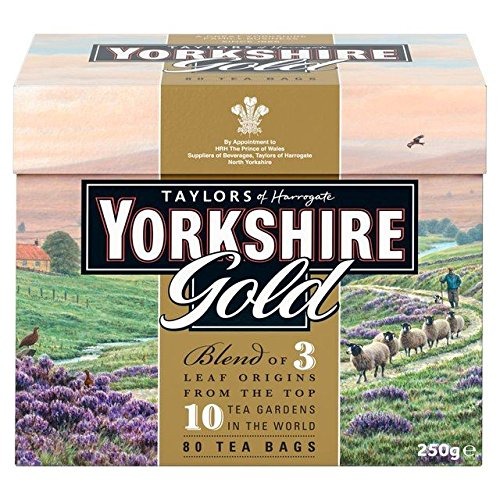
Item Name: Taylors of Harrogate Yorkshire Gold Tea Bags 80 per pack - Pack of 2
Product Description: Yorkshire Gold is a high quality blend made from specially selected black teas from the ten finest tea gardens in Asam, Rwanda and Kenya. This tea produces a rich, golden liquor that is full of character and brightness with a brisk, refreshing character.
Value: 2.0
Unit: Count

Price: 20